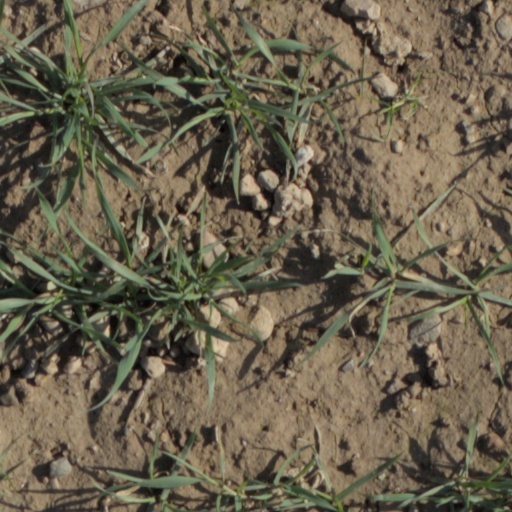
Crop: wheat